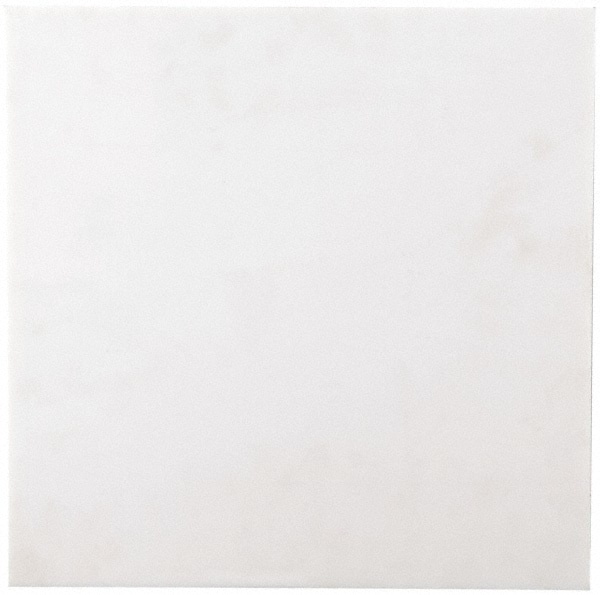
Plastic Sheet: PET, 1" Thick, 24" Wide, 4' Long, White
Item #: 52420320 Brand: Made in USA Model #: 5513140 Product Specifications Material PET Thickness (Inch) 1 Width (Inch) 24 Color White Length Ft. 4 UNSPSC Code 30265802
Brand: Made in USA
Category: Arts & Entertainment > Hobbies & Creative Arts > Arts & Crafts > Art & Crafting Materials > Craft Shapes & Bases > Craft Foam & Styrofoam